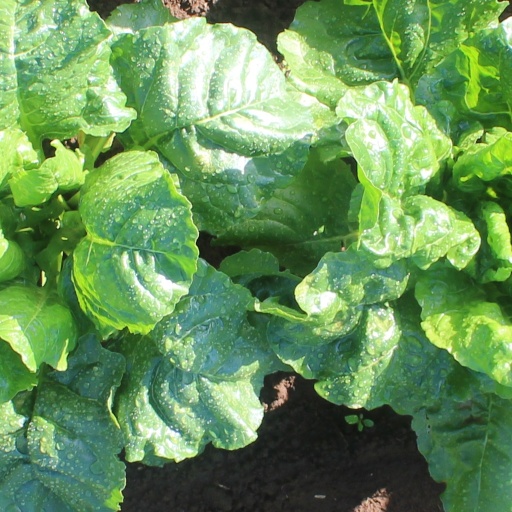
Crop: sugar beet